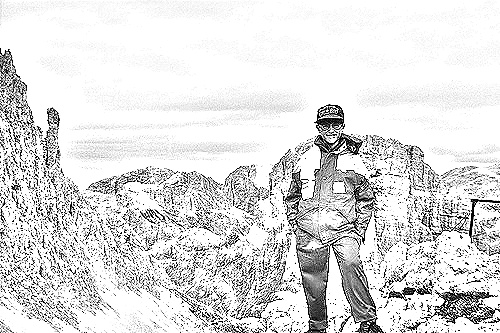
Portrait style: Sketch Portrait